2016 Coca-Cola 600

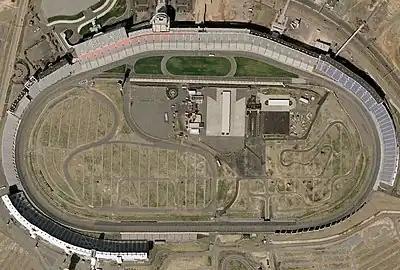
Charlotte Motor Speedway, the track where the race was held.

The race was held at Charlotte Motor Speedway, which is located in Concord, North Carolina. The speedway complex includes a quad-oval track that will be utilized for the race, as well as a dragstrip and a dirt track. The speedway was built in 1959 by Bruton Smith and is considered the home track for NASCAR with many race teams based in the Charlotte metropolitan area. The track is owned and operated by Speedway Motorsports Inc. (SMI) with Marcus G. Smith serving as track president.